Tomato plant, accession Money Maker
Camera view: bottom (45 deg); turntable rotation: 30 degrees
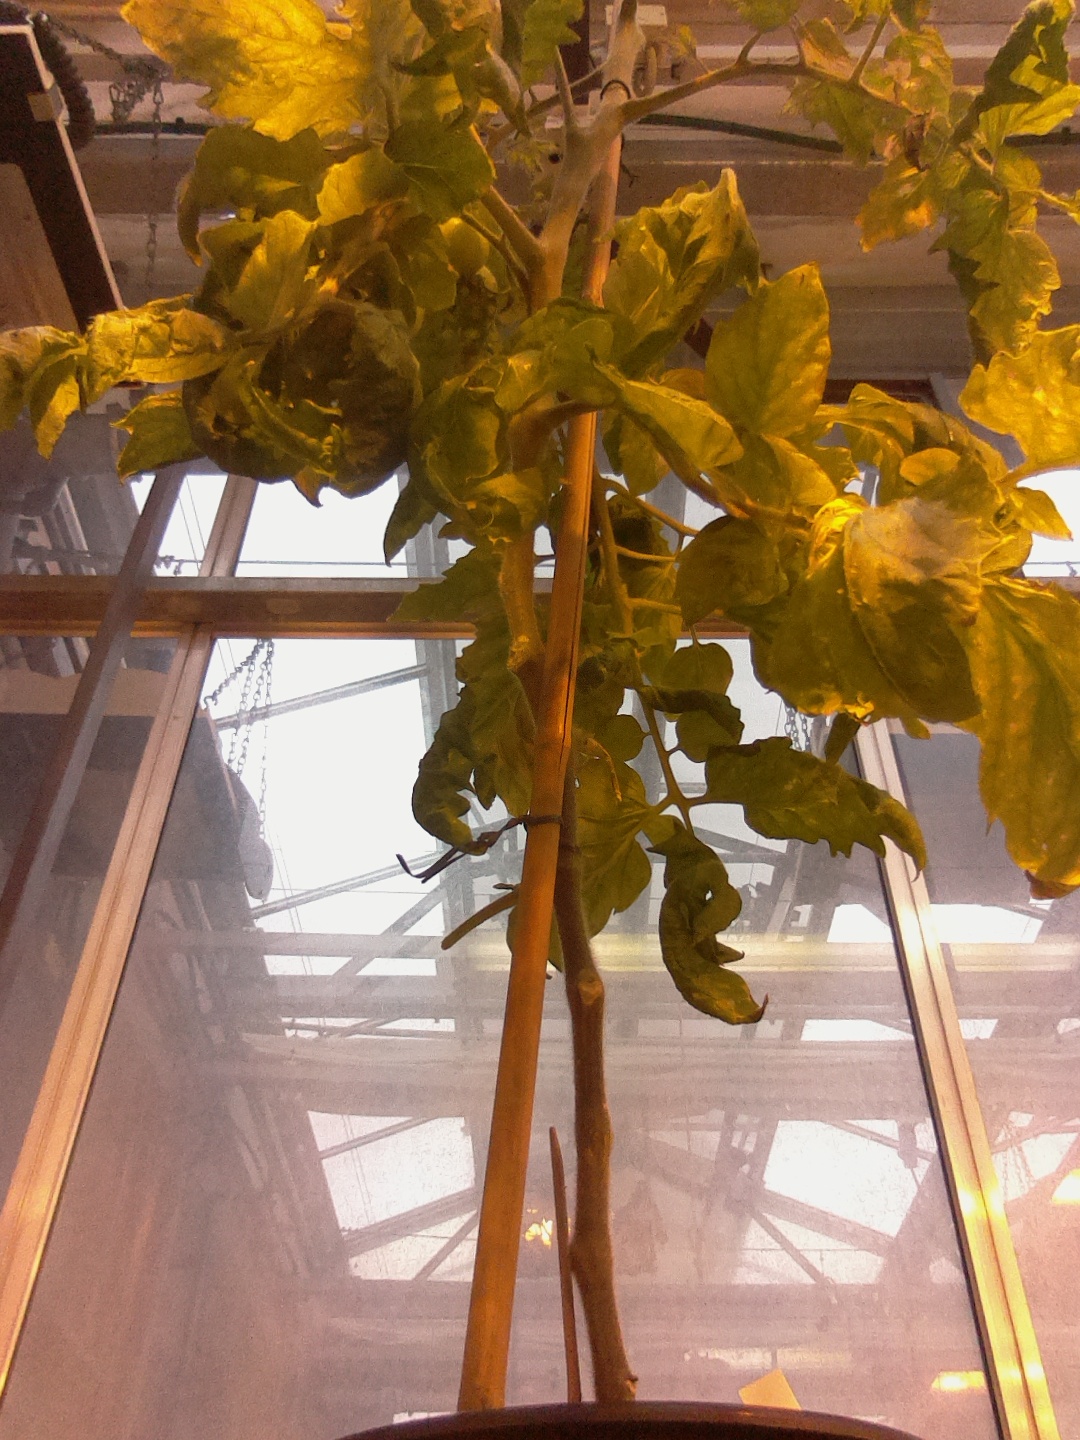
BBCH growth stage 78: 80% -90% of final fruit size